Roman brick

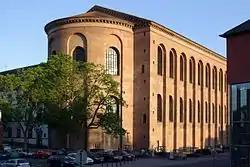
The Constantine Basilica in Trier, built in Roman brick

Roman brick is a type of brick used in ancient Roman architecture and spread by the Romans to the lands they conquered, or a modern adaptation inspired by the ancient prototypes. Both types are characteristically longer and flatter than standard modern bricks.